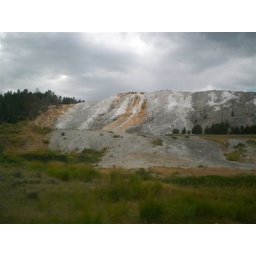
The orange color is because the water around here has sulfuric acid that will eat right through your shoes.